Casio PB-1000

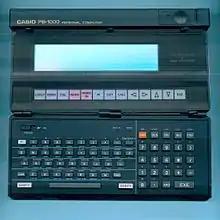
Casio PB-1000

The Casio PB-1000 is a handheld computer released by Casio in 1987 (Released in Japan in 1986). It featured a touchscreen display which consisted of 16 keys built into the screen, arranged in fixed positions on a four by four matrix.